Claes Corneliszoon Moeyaert

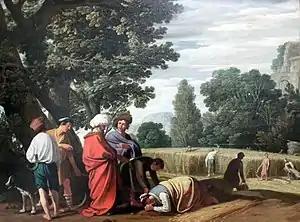
"Ruth and Boaz", 1628

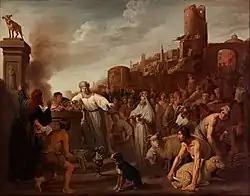
"Jeroboam Sacrificing to his Idols", 1641

Claes Corneliszoon Moeyaert or Nicolaes Moyaert or Mooyaert (1592–1655) was an authoritative Catholic Dutch painter. He followed Rembrandt in his use of red chalk.